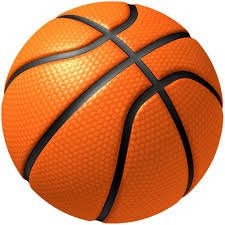
Item Name: Basketball #1 Edible Icing Image
Bullet Point 1: A fast and simple way to add to your birthdays and occasions. Just peel the back off of your edible image and lay flat on your previously frosted cake. Watch as it absorbs and creates a brillant design that both children and adults will love. Instructions for placement on cake are included. You may store your image, laying flat, up to one year.
Bullet Point 2: Gluten Free! Soy Free! Trans-Fat Free! No Known Allergens! No Peanut Products Added! Printed on high quality edible icing paper (not wafer or rice paper)
Product Description: Edible icing art is a great way to make a cake and cupcakes look fantastic and professional. These are an easy and inexpensive way to make your cake look like a masterpiece. All icing images come with instructions . Simply remove the edible icing art from backing and place on top of freshly iced cake or cupcakes. After 15 to 25 minutes the edible icing art will blend with the frosting to give your cake a professional look
Value: 1.0
Unit: Count

Price: 14.54